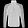
Label: Pullover